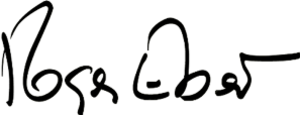
Roger Ebert
Roger Ebert var en berømt amerikansk forfatter og filmanmelder.